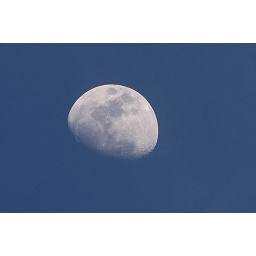
moon in the blue sky